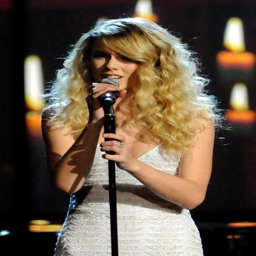
country pop artist onstage during awards held